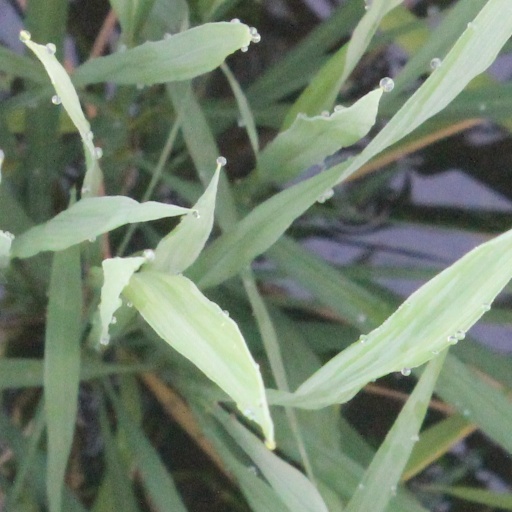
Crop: rice